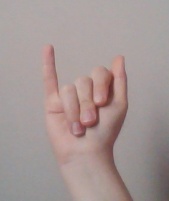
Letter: meem